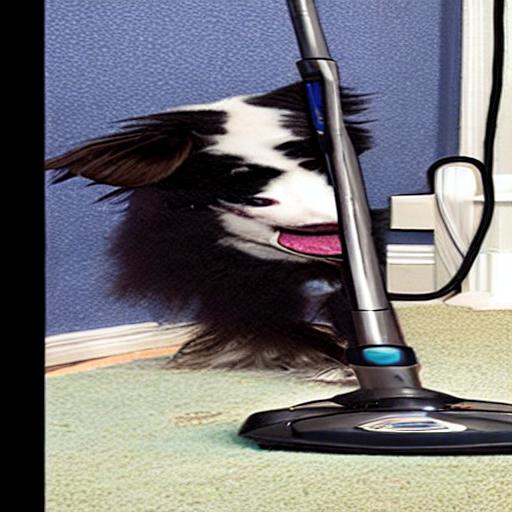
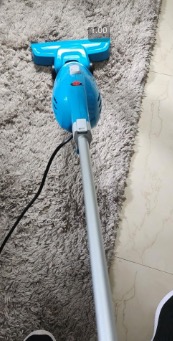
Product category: items_vacuum
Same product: no